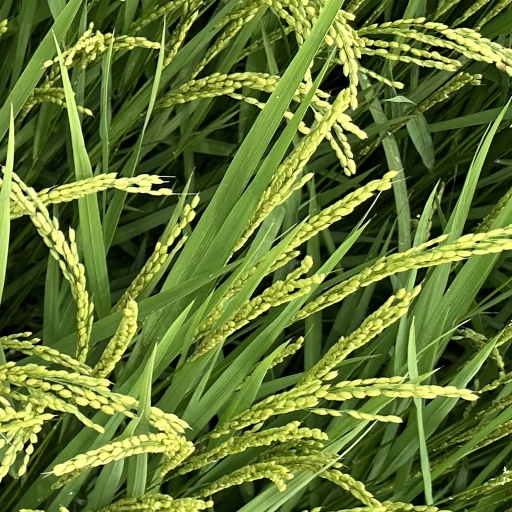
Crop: rice